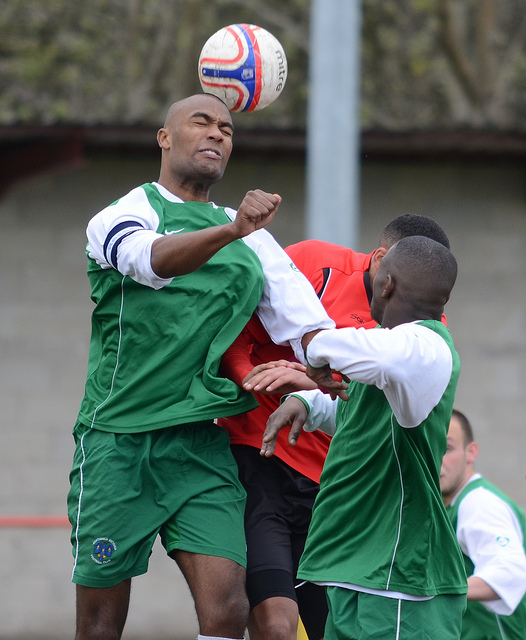
user: Given an image and a question. Answer the question in a short answer. Question: How many players are on each team in this sport? Short Answer:
assistant: 11